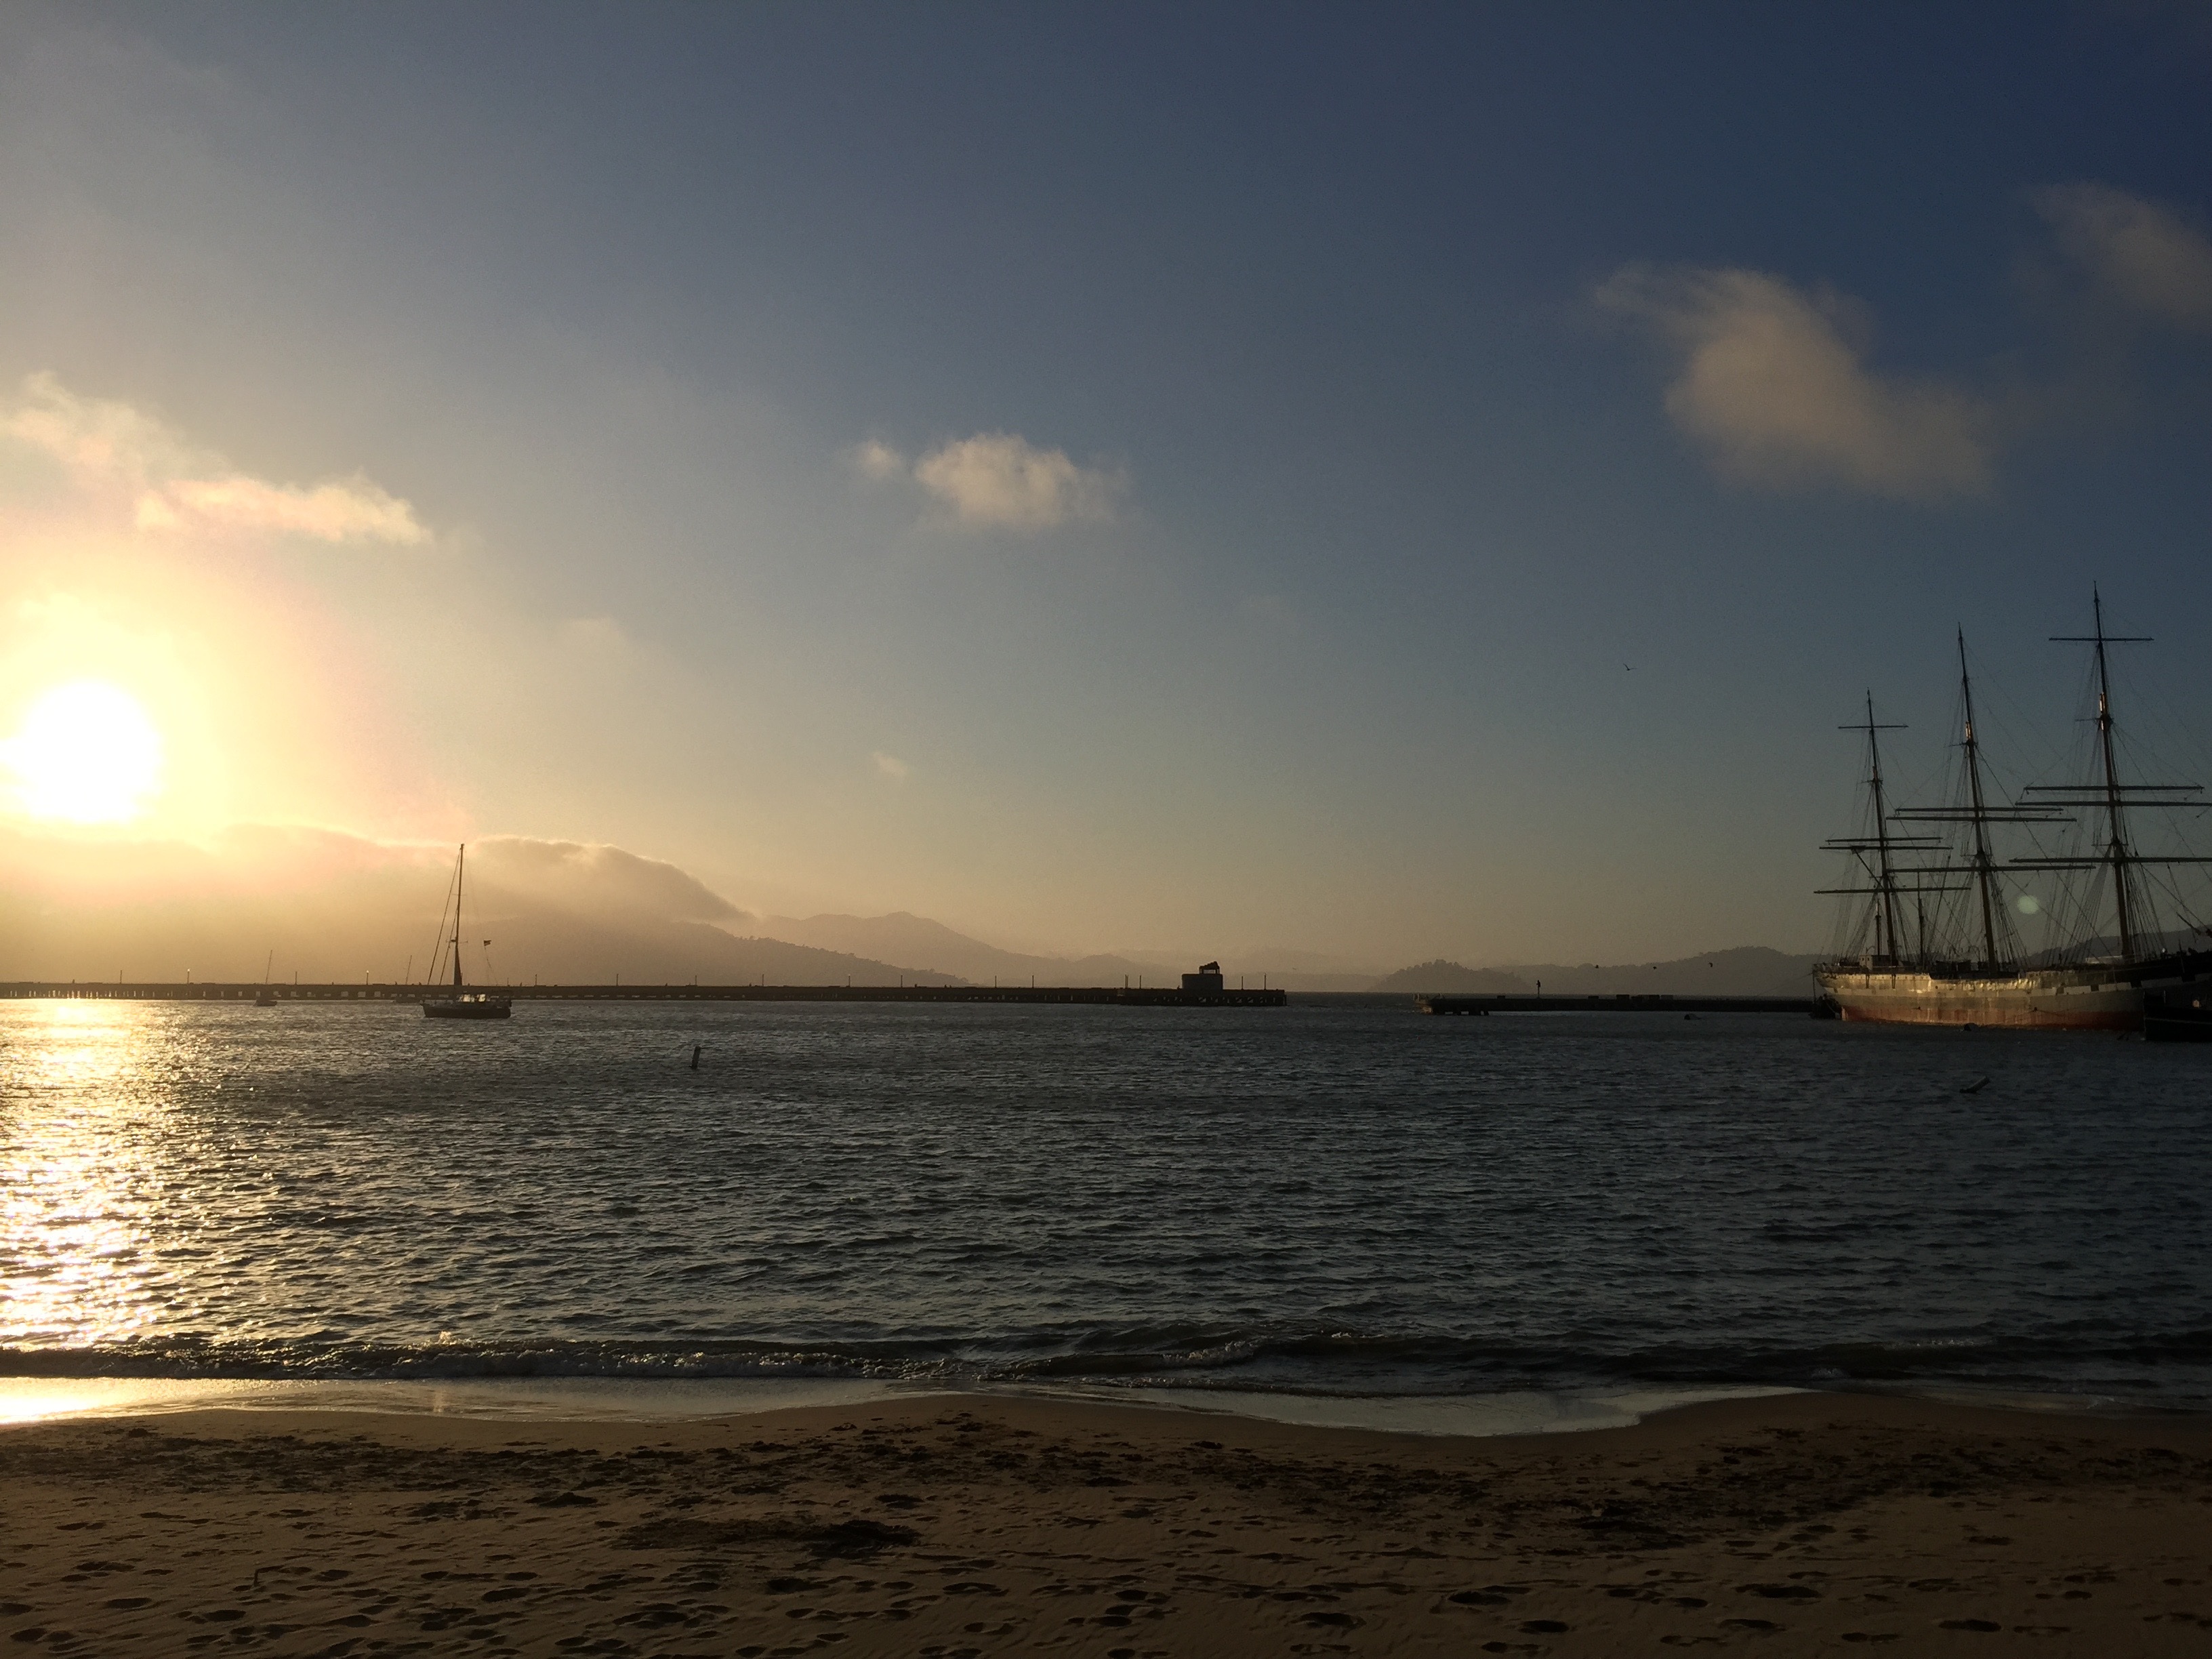
beach, sea, coast, sand, ocean, horizon, cloud, sky, sun, sunrise, sunset, sunlight, morning, shore, wave, dawn, dusk, evening, bay, body of water, afterglow, wind wave